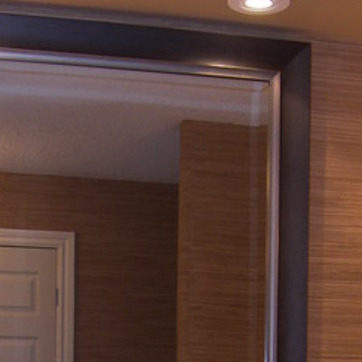
Material: mirror